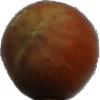
Label: nut_forest